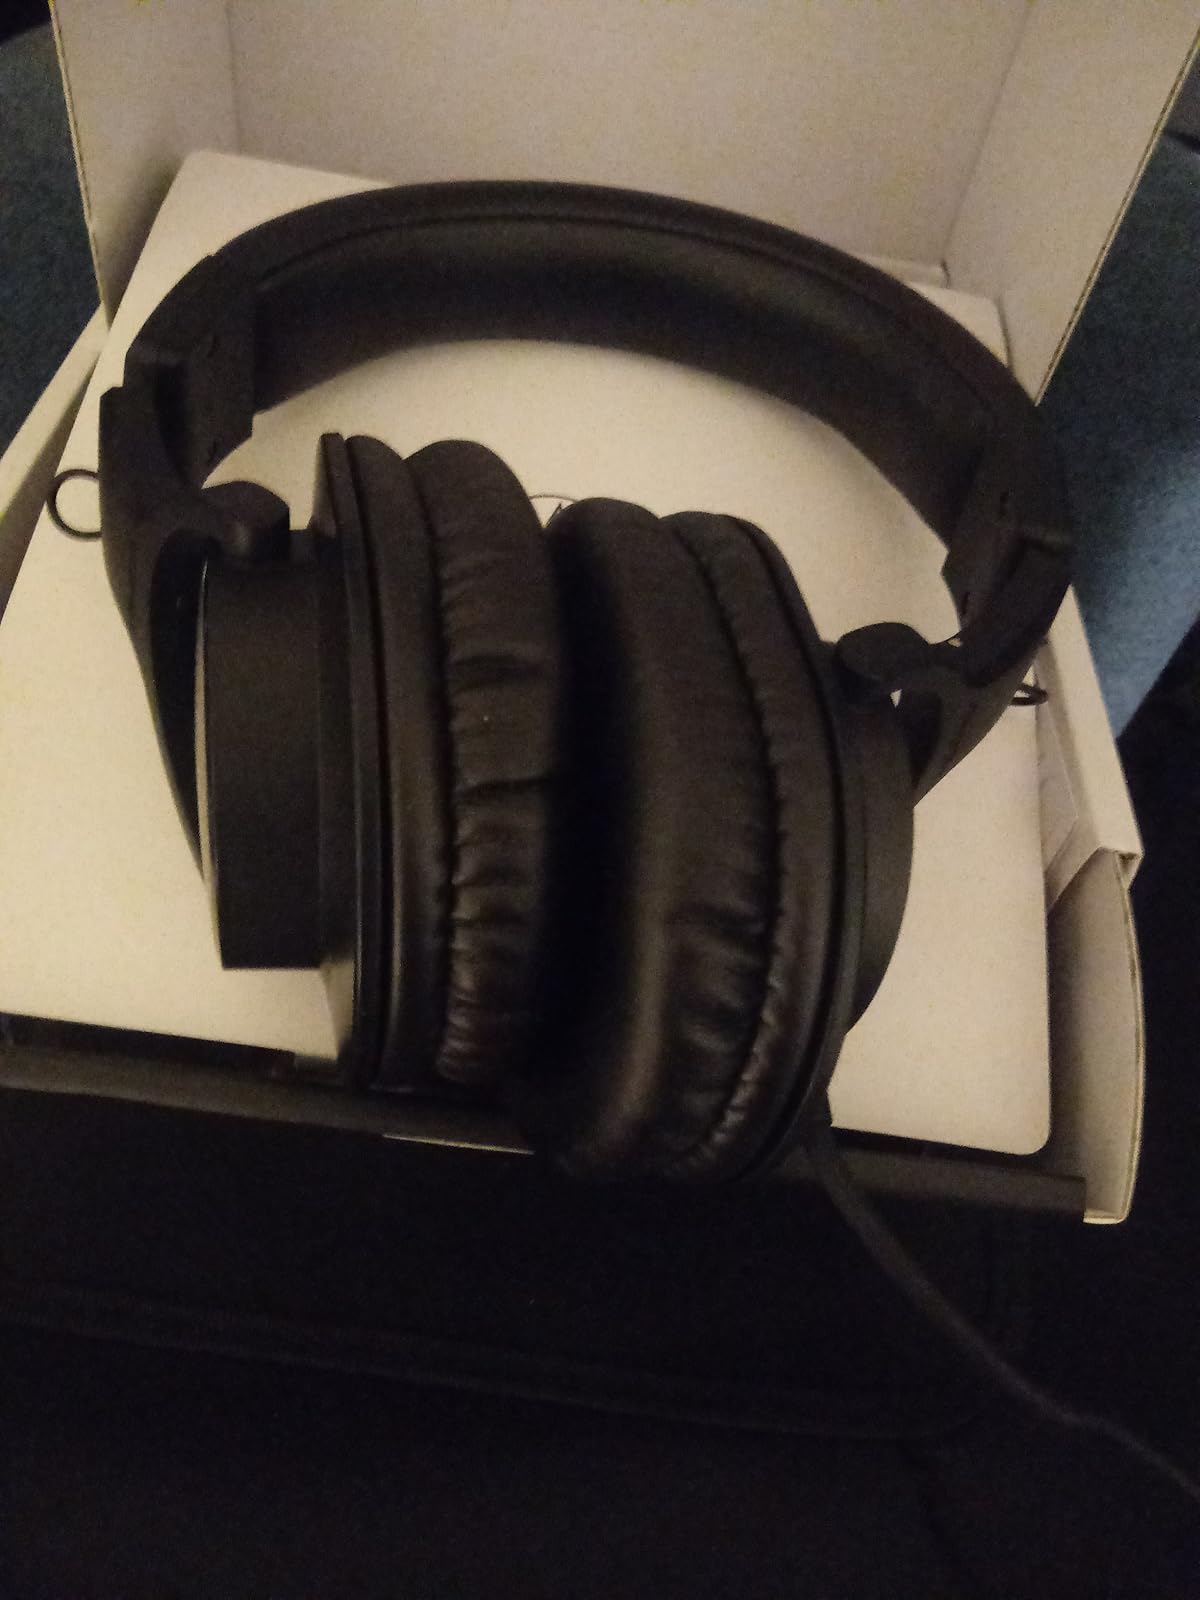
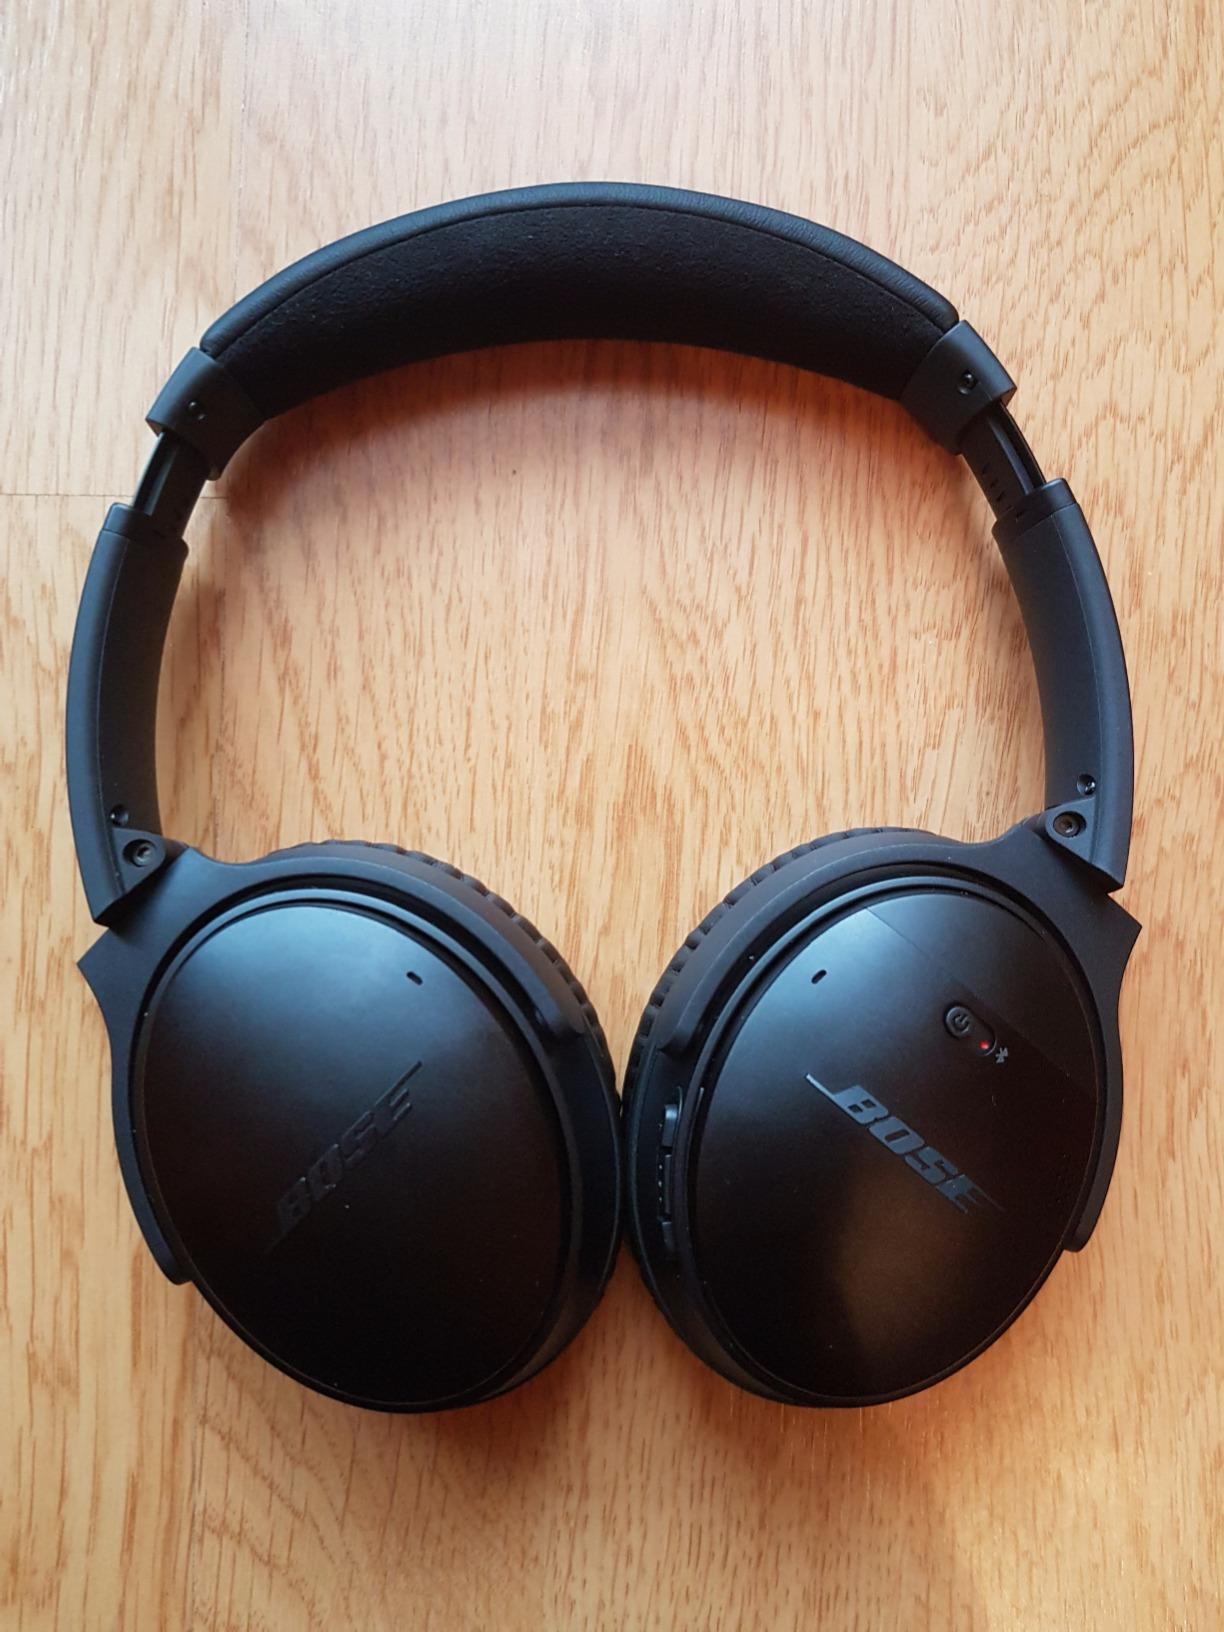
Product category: headphones
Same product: no